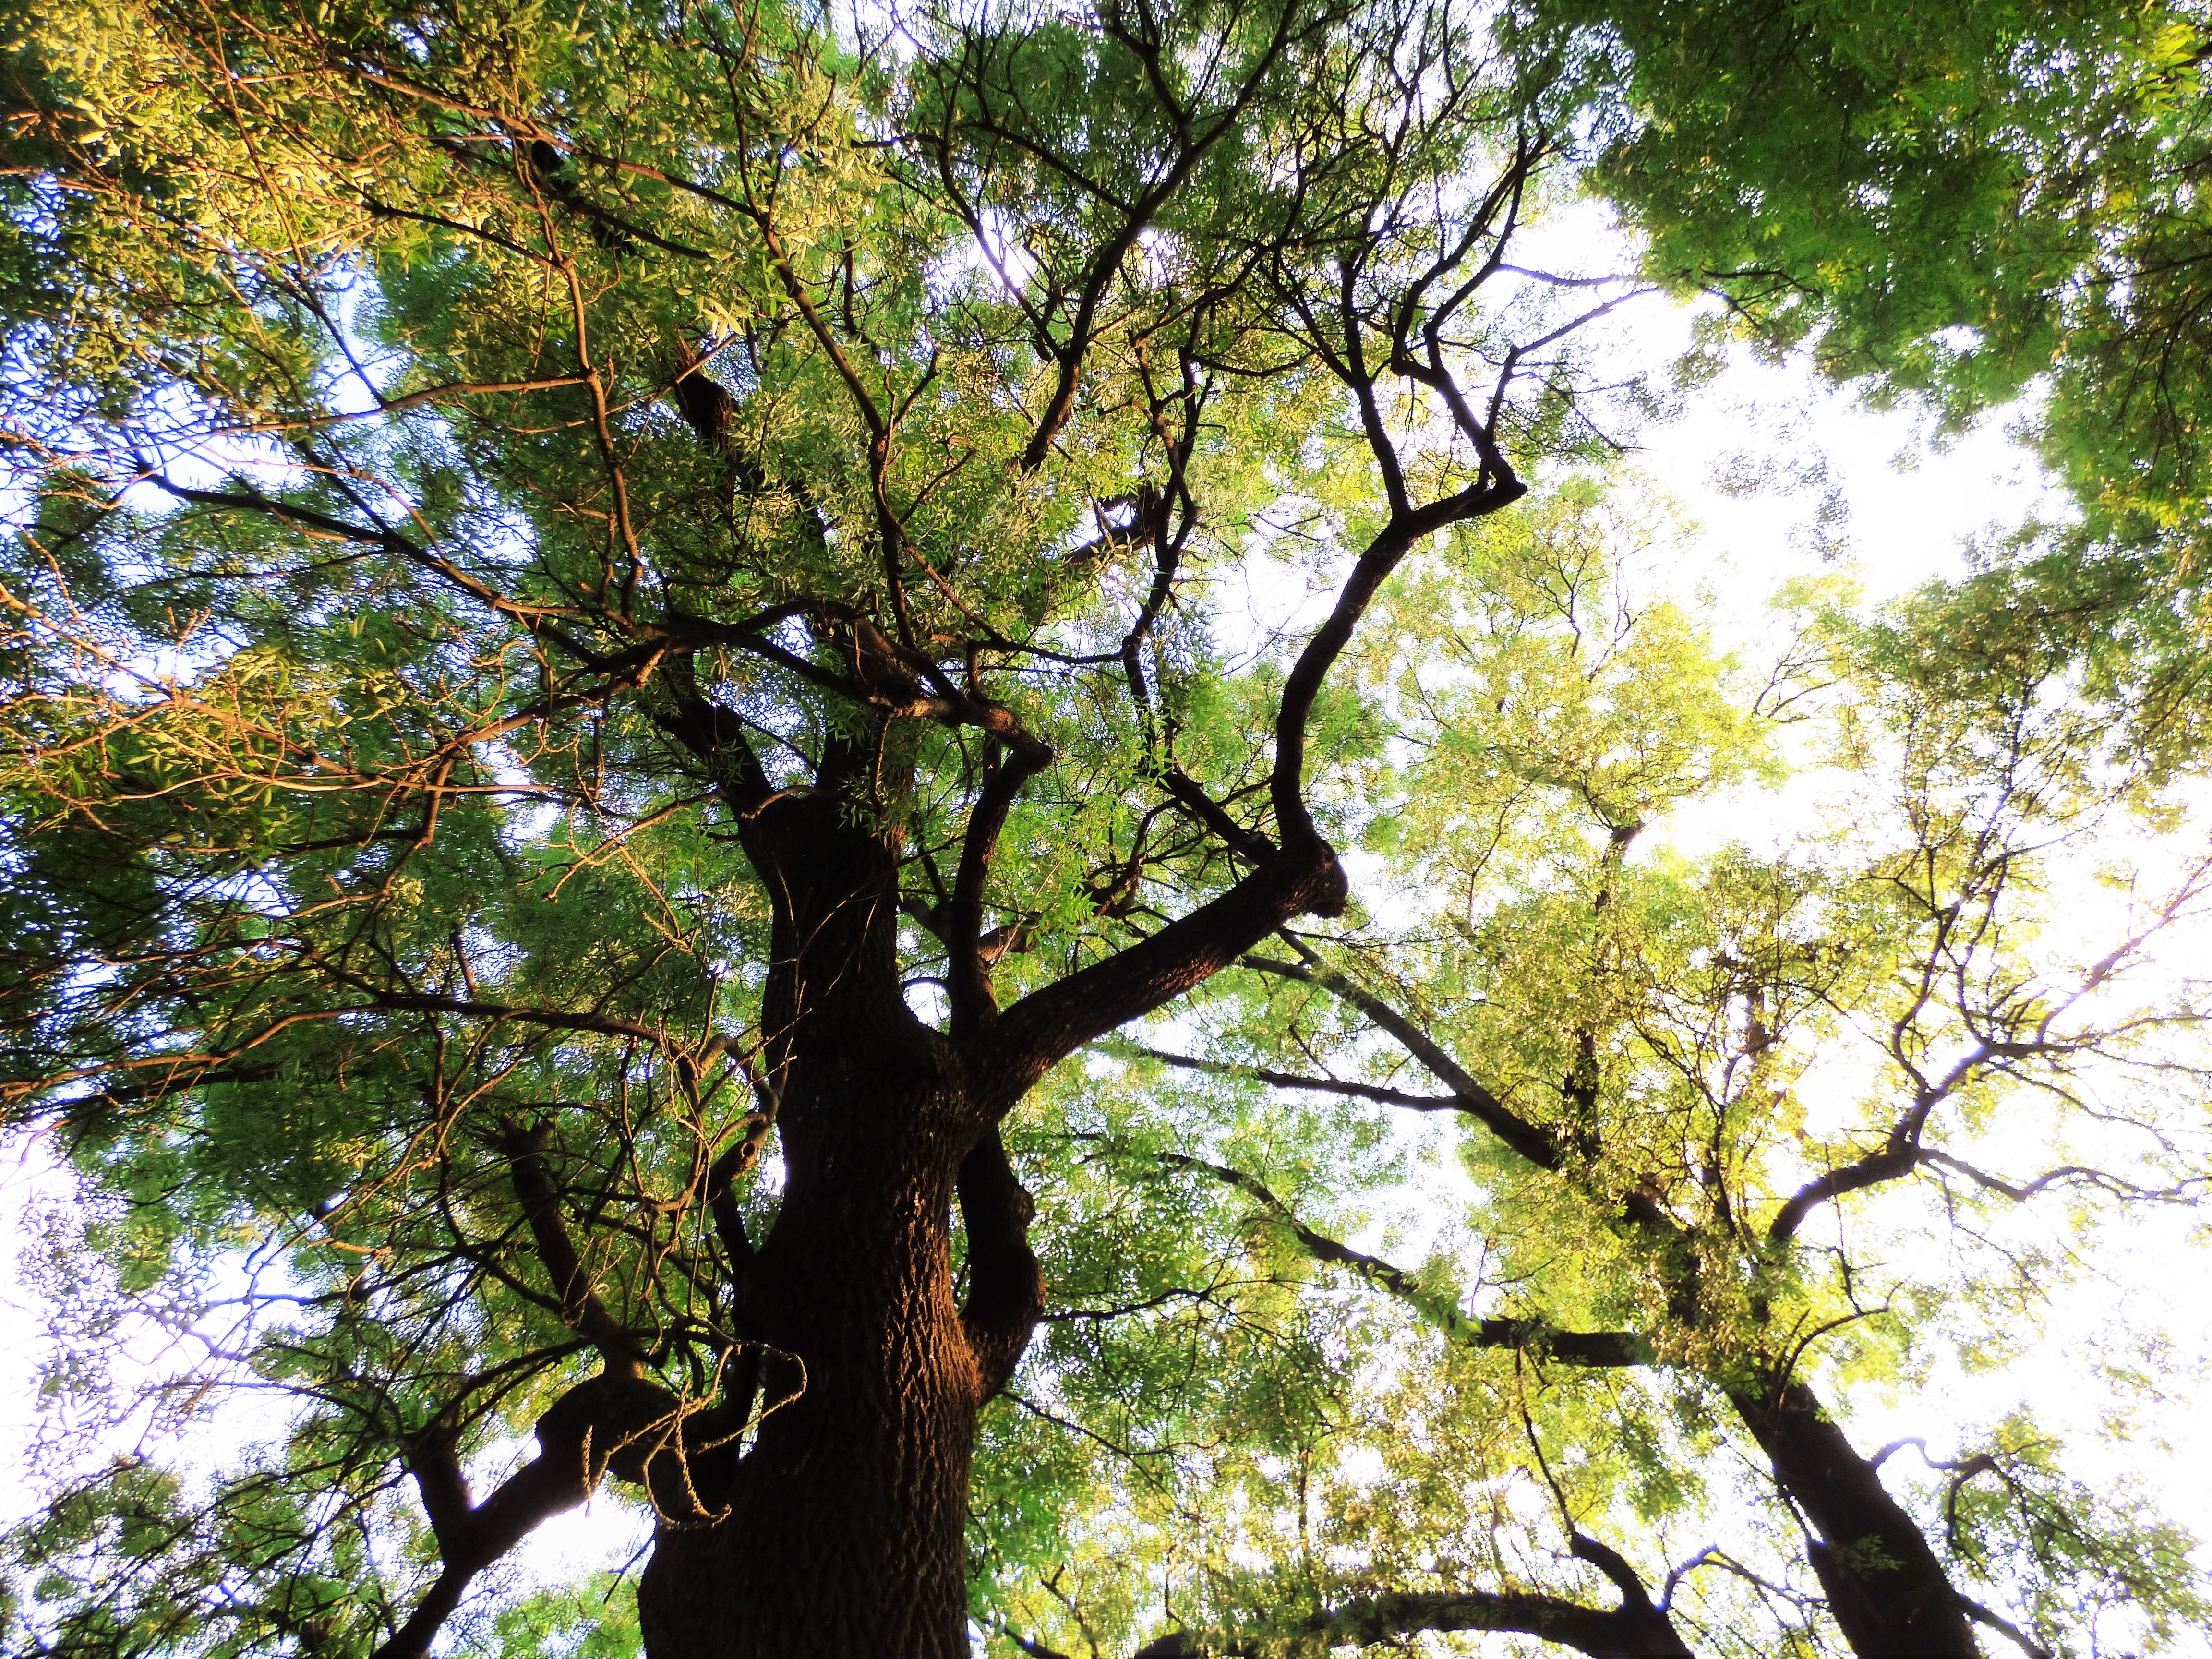
tree, nature, branch, plant, sky, wood, sunshine, sunlight, leaf, flower, trunk, summer, green, canopy, park, botany, blue sky, holidays, deciduous, oak, woodland, flowering plant, woody plant, land plant, plane tree family